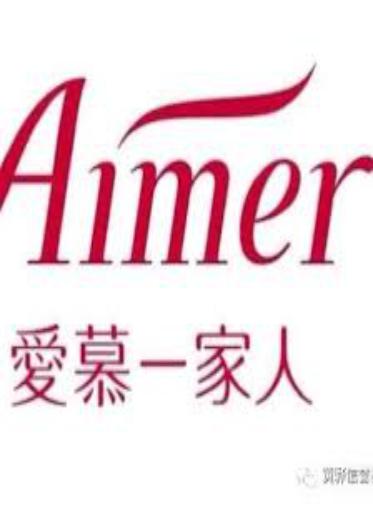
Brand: AIMER
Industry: Clothes